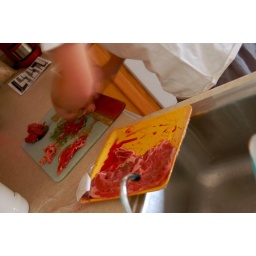
Pete cuts steaks in the kitchen of the field house